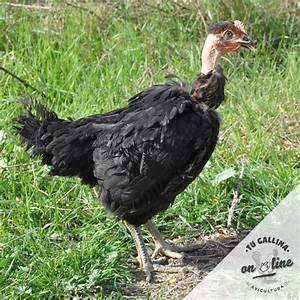
Label: chicken